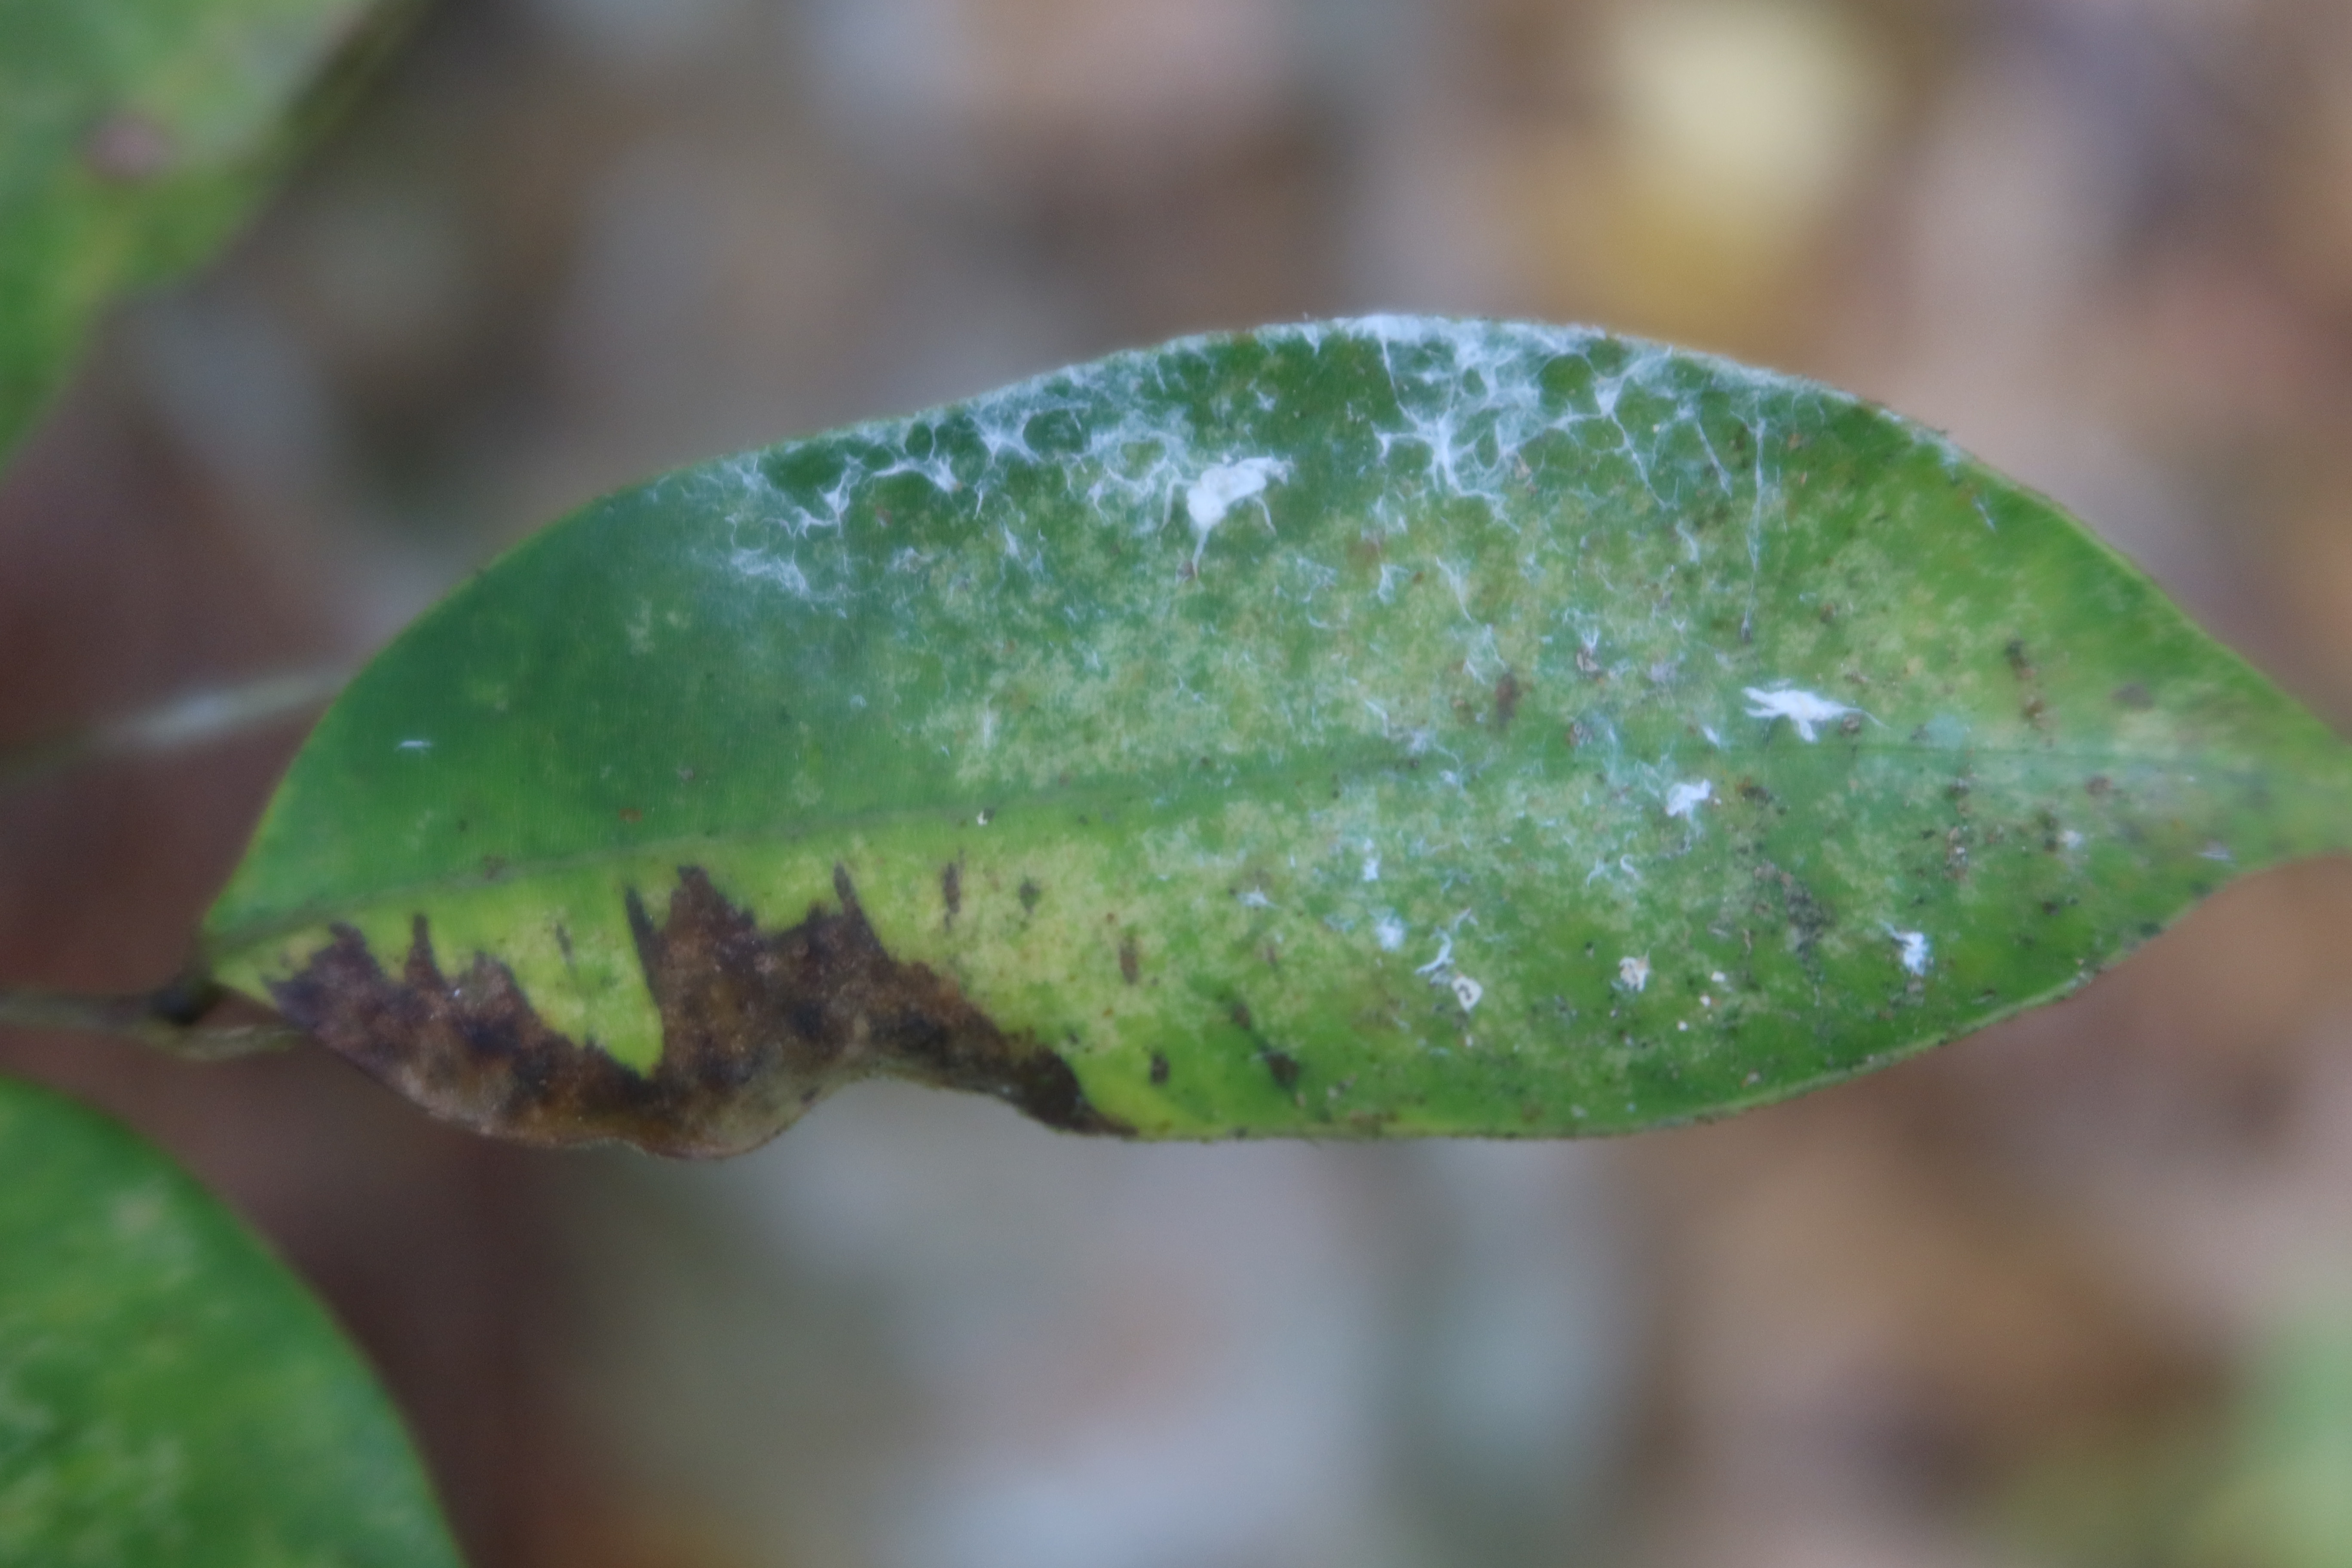
Label: Powdery mildew